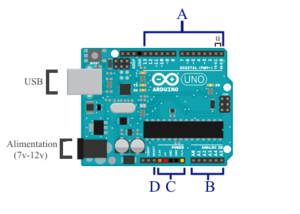
schema d'explication d'une carte arduino
Arduino est la marque d'une plateforme de prototypage open-source qui permet aux utilisateurs de créer des objets électroniques interactifs à partir de cartes électroniques matériellement libres sur lesquelles se trouve un microcontrôleur.